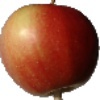
Label: Apple Red 2